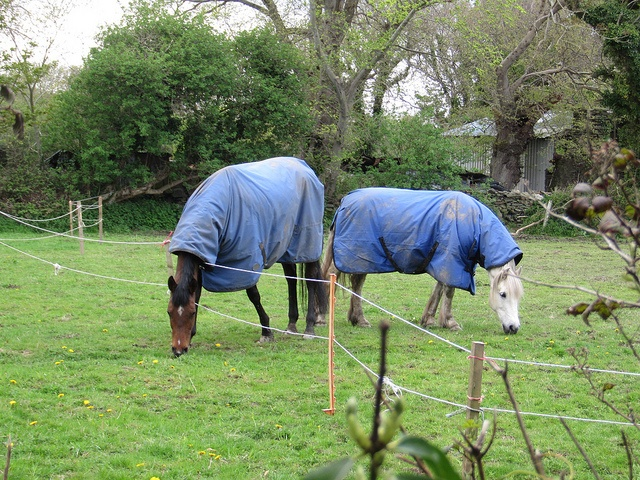
Two horses are wearing sheet like covering in the grass.
Two horses are wearing jackets over their bodies.
A couple of horses with coverings on them eating grass.
Two horses with rain coats grazing on the grass.
Two horses grazing on grass in a field.